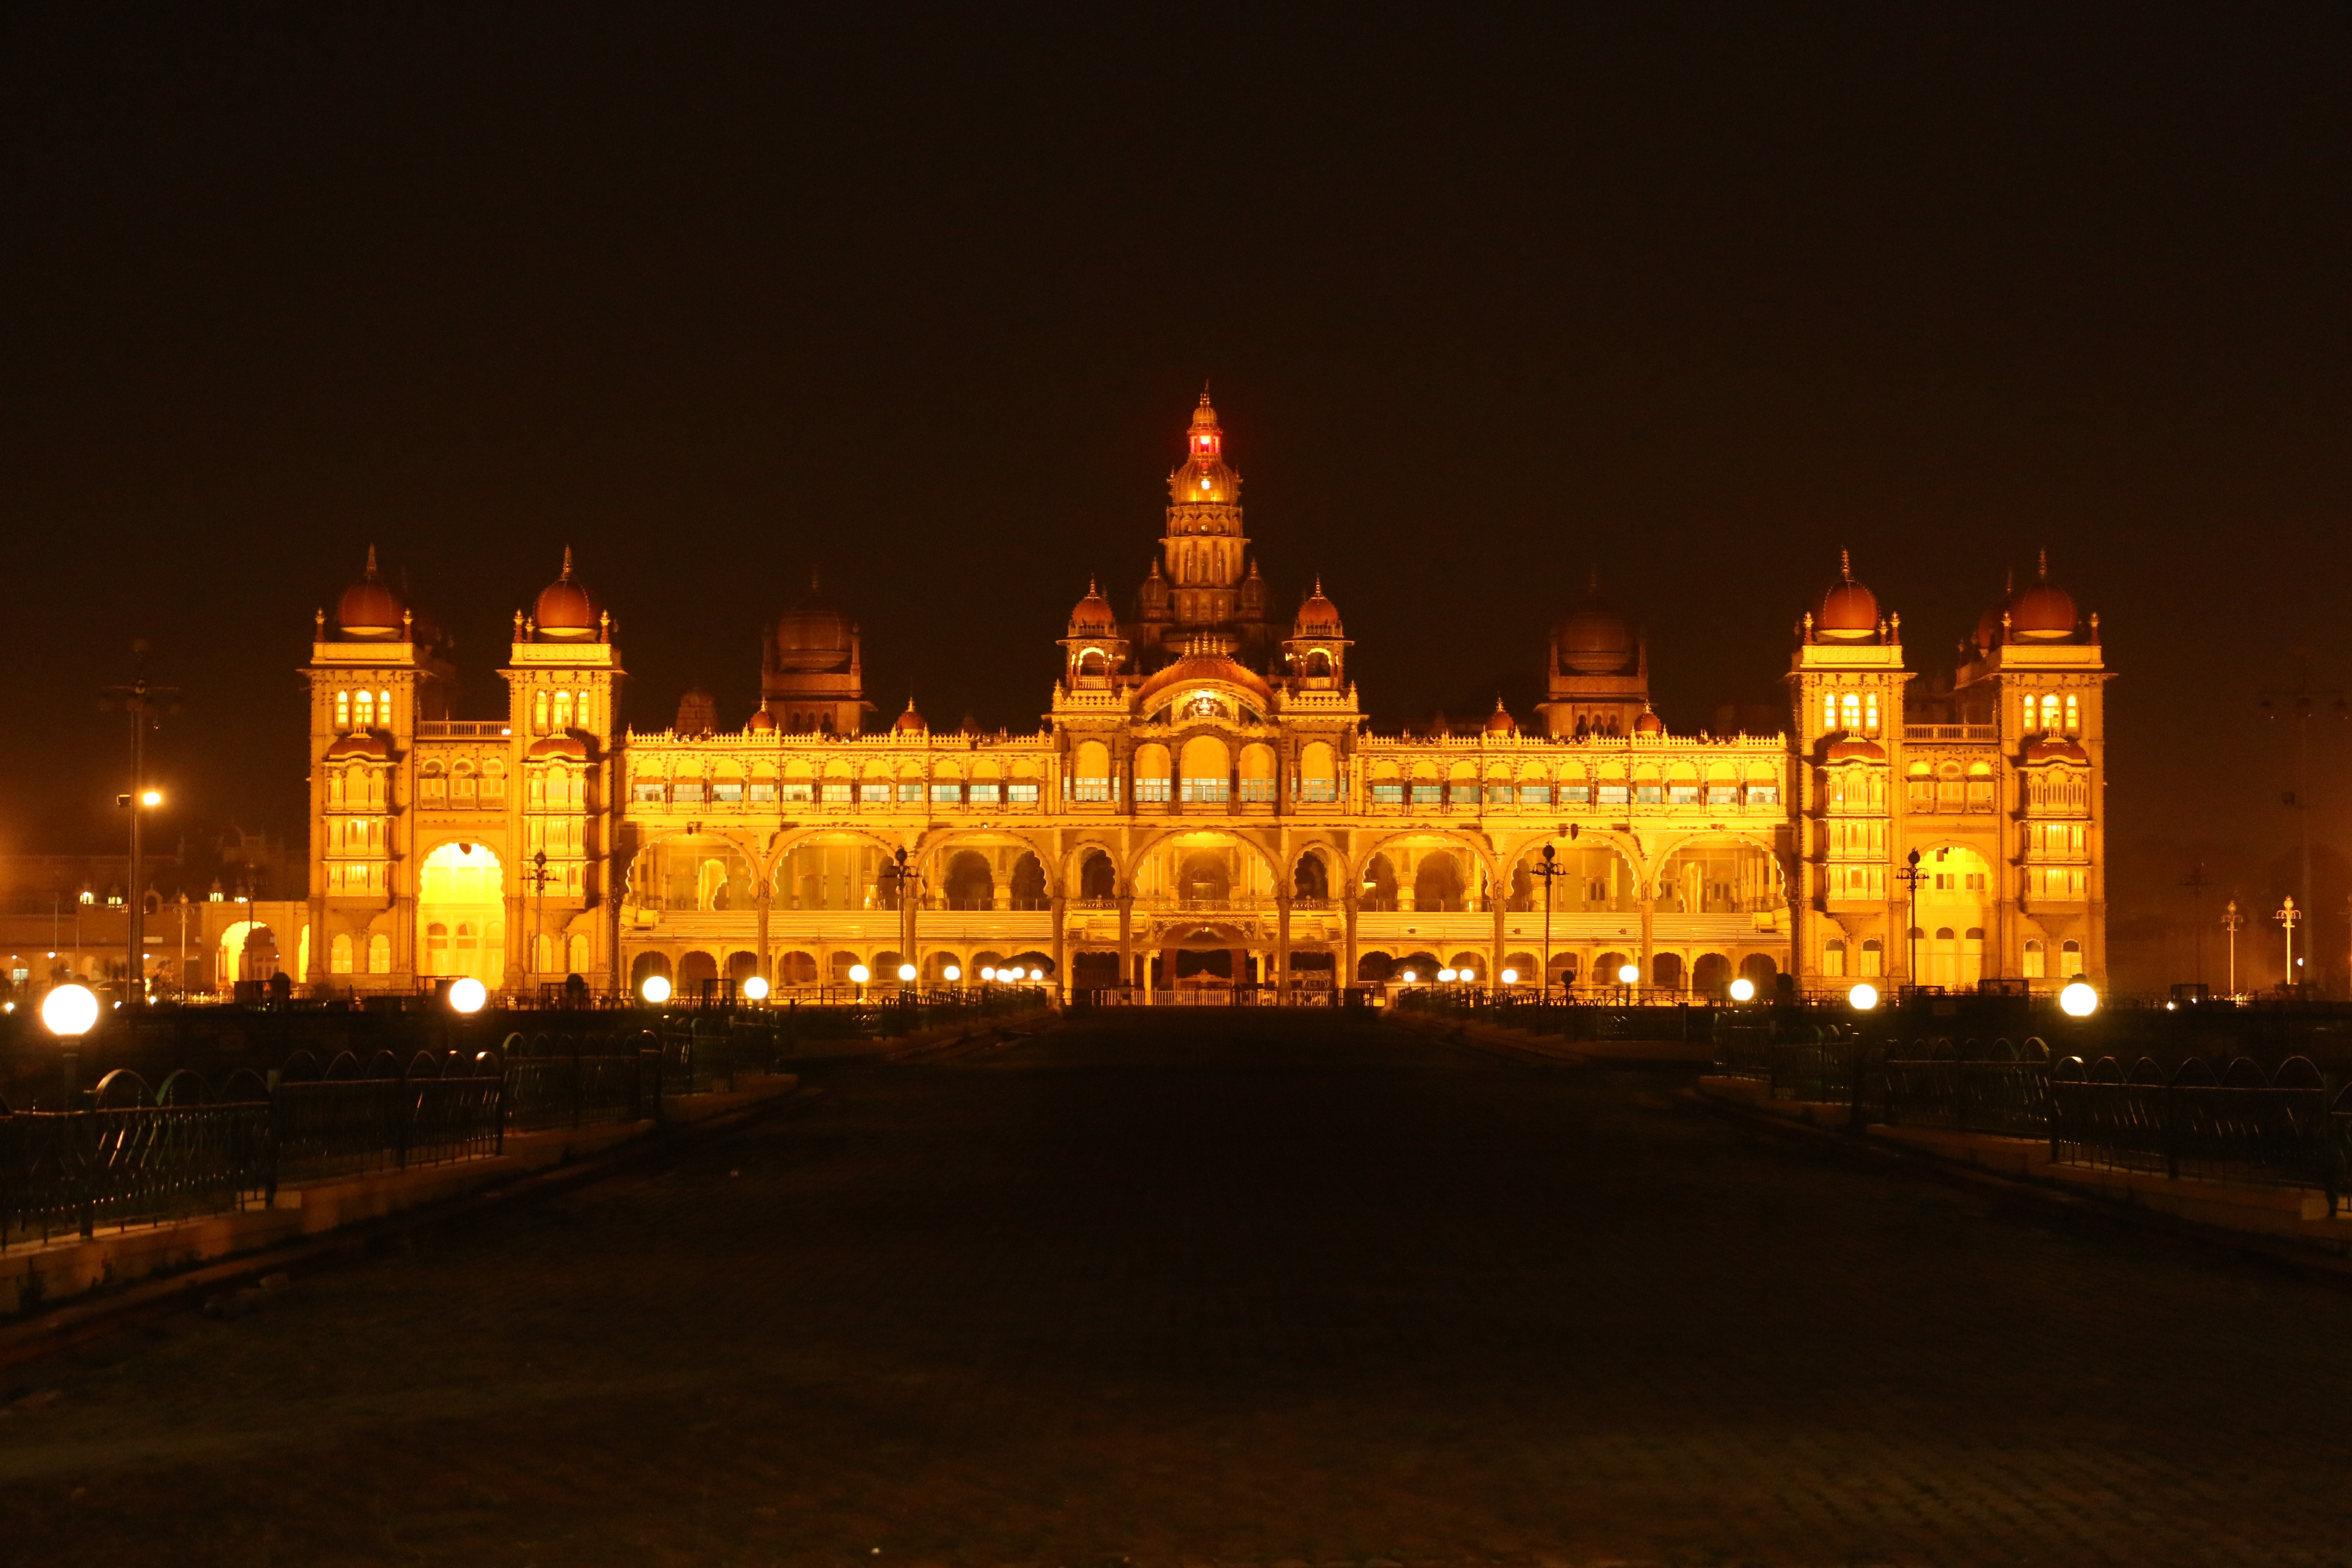
night, palace, city, cityscape, dusk, evening, landmark, karnataka, mysore palace at monstre, mysore